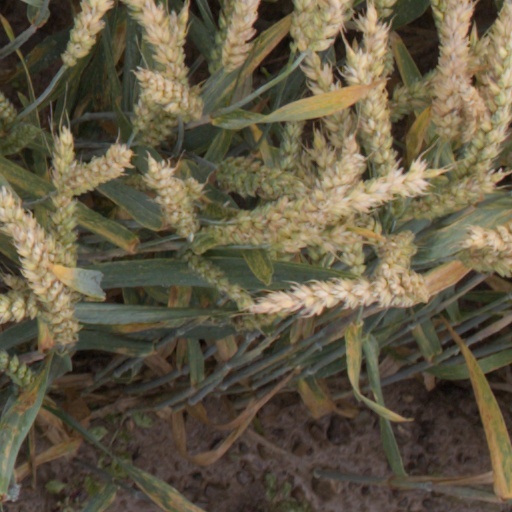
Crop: wheat